Karl Sims

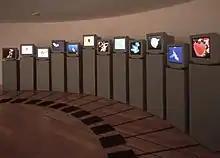
"Galápagos" installation

Sims wrote landmark papers on virtual creatures and artificial evolution for computer art. His virtual creatures used an artificial neural network to process input from virtual sensors and act on virtual muscles between cuboid 'limbs'. The creatures were evolved to display multiple modes of water and land based movements such as swimming like a sea snake or fish, jumping and tumbling (walking was not achieved). The creatures were also co-evolved in different species to compete for possession of a virtual cube, displaying the red queen effect. The cover of Chris Langton's 1995 book "" uses an image of the creatures generated by Sims.